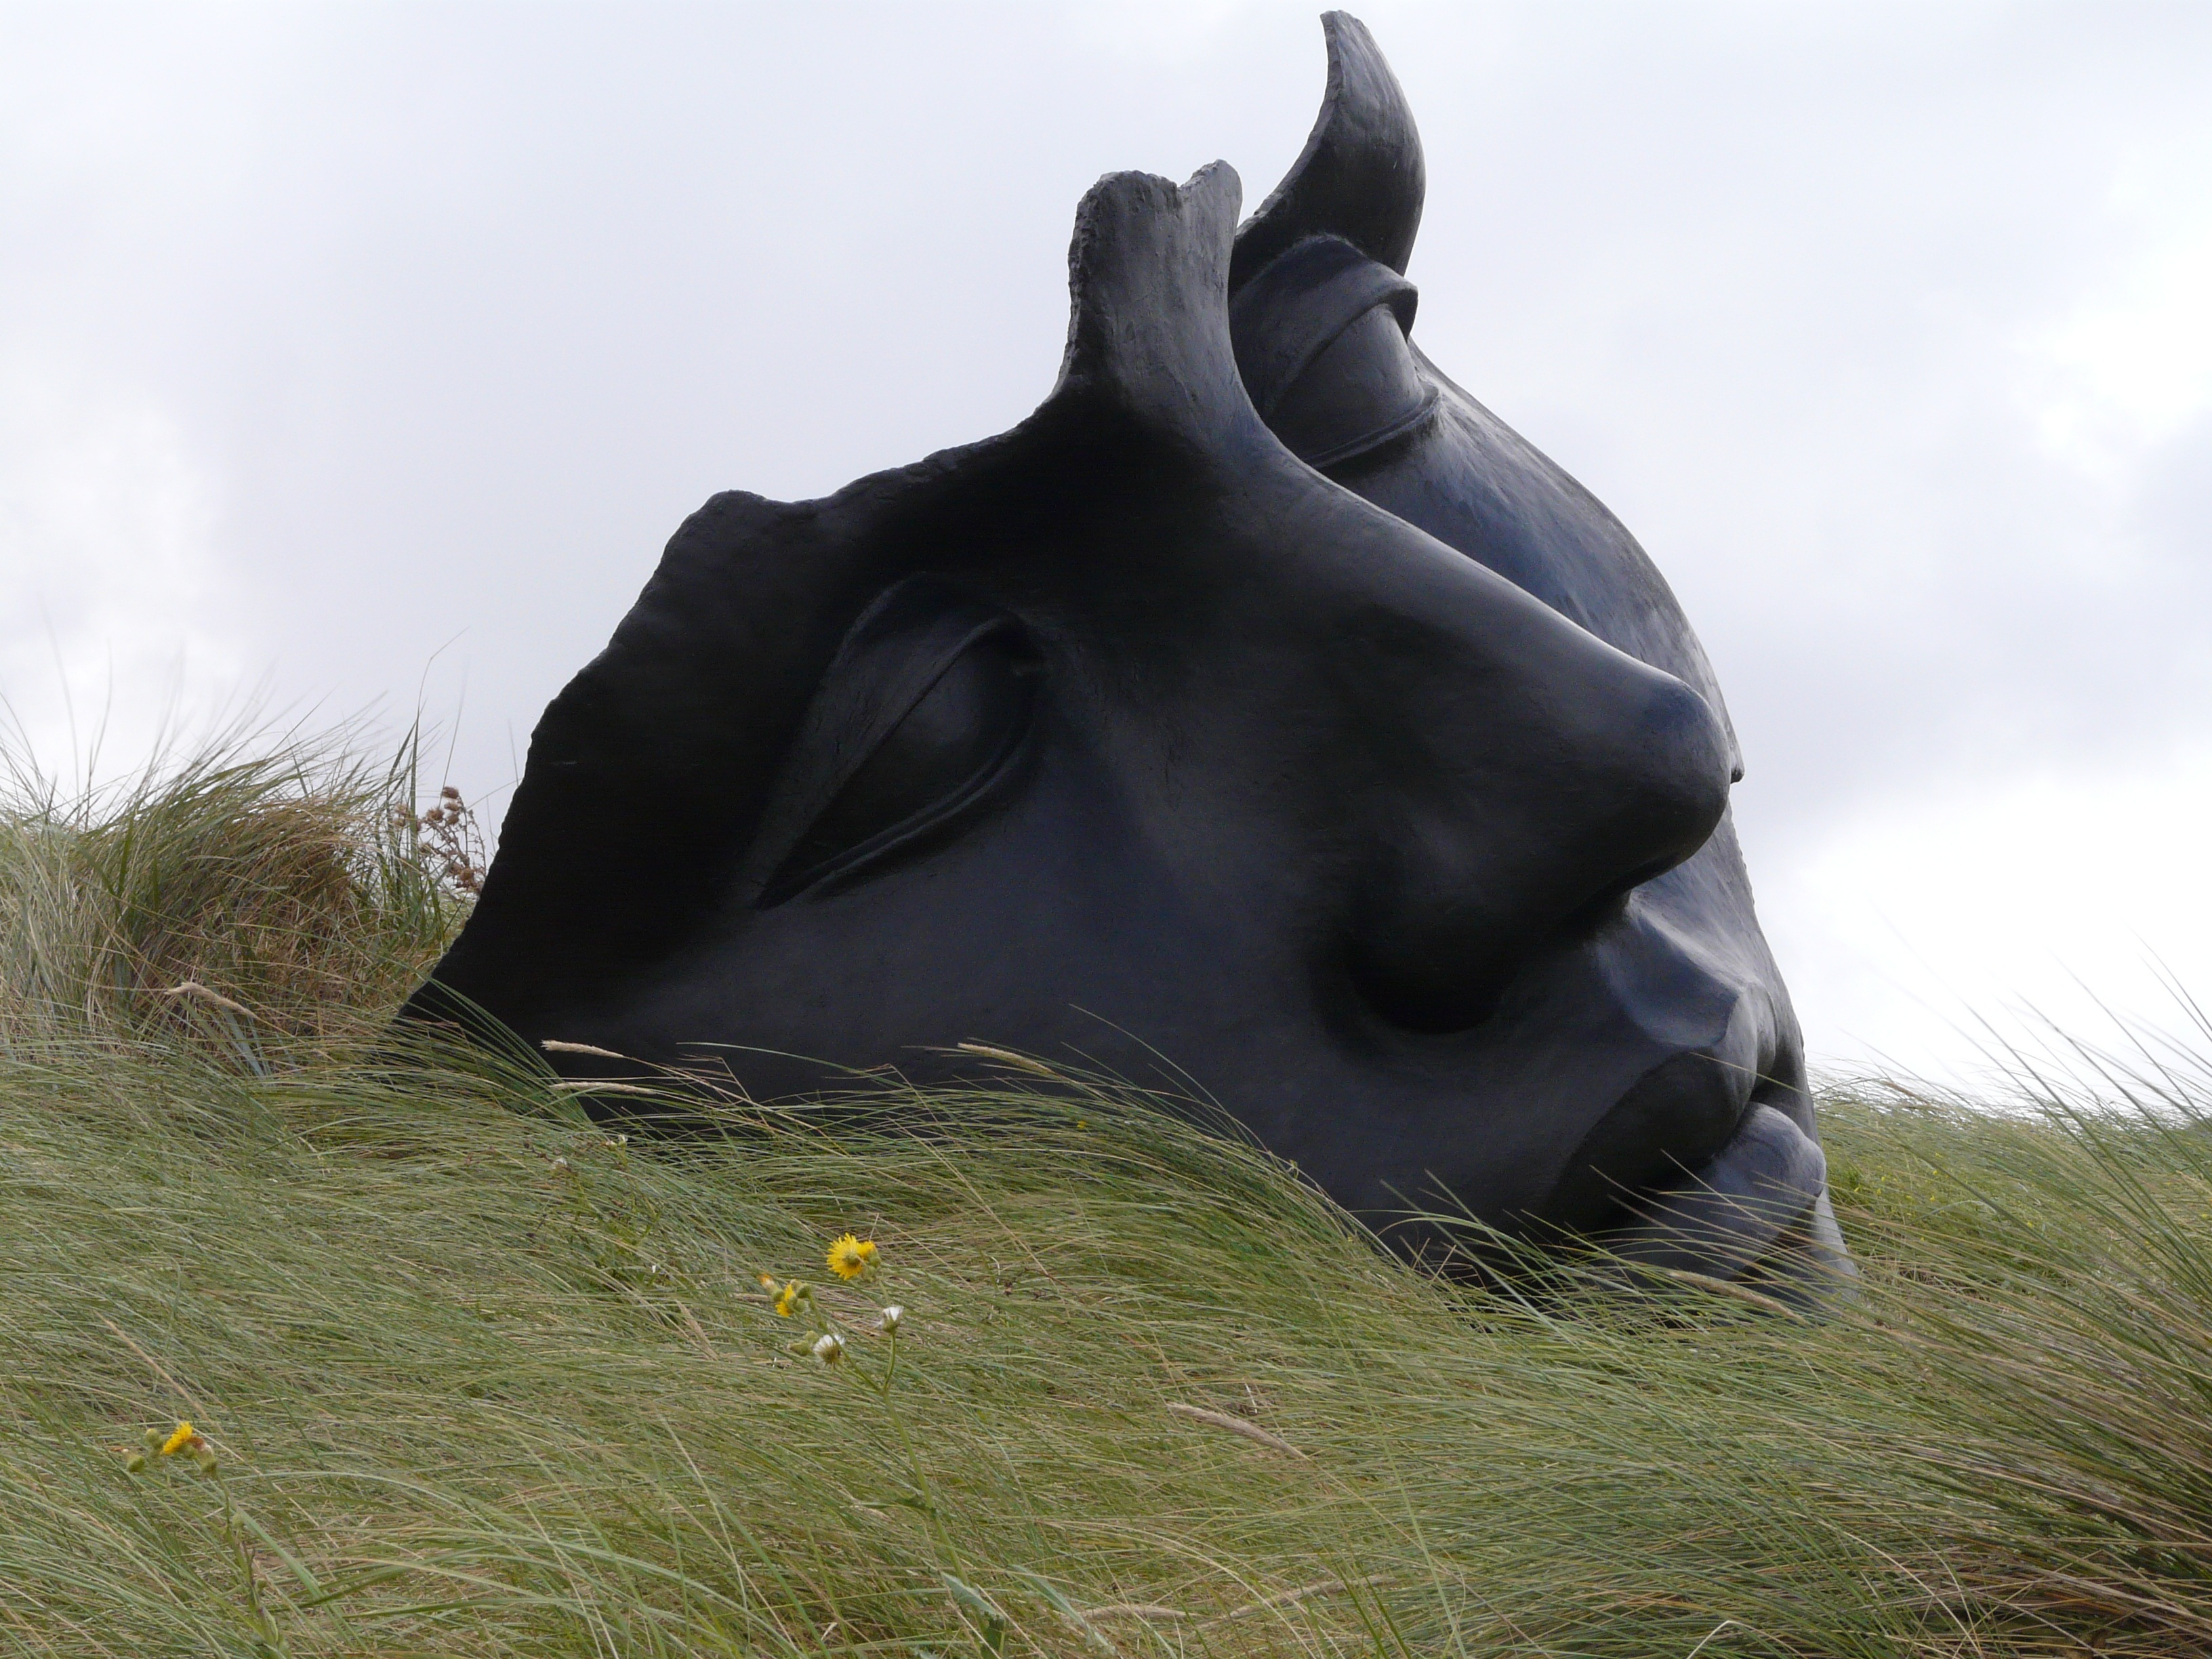
nature, grass, sand, rock, monument, steel, female, statue, model, thoughtful, material, face, sculpture, art, head, dreamy